Tablets of Stone

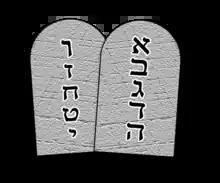
A popular image of the tablets as rounded-off rectangles bears little relationship with religious traditions about their appearance. In this case, the Ten Commandments are represented by the first ten letters of the Hebrew alphabet, which in Hebrew usage may be used interchangeably with the numbers 1–10.

In recent centuries, the tablets have been popularly described and depicted as round-topped rectangles, but this has little basis in religious tradition. According to rabbinic tradition, they were rectangles, with sharp corners, and indeed they are so depicted in the 3rd-century paintings at the Dura-Europos Synagogue and in Christian art throughout the 1st millennium CE, drawing on Jewish traditions of iconography.